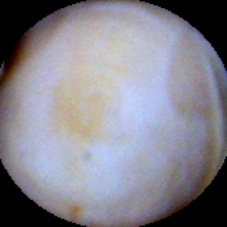
Label: Intact